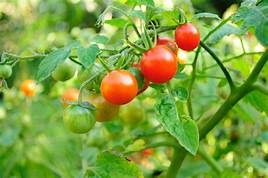
Label: tomato